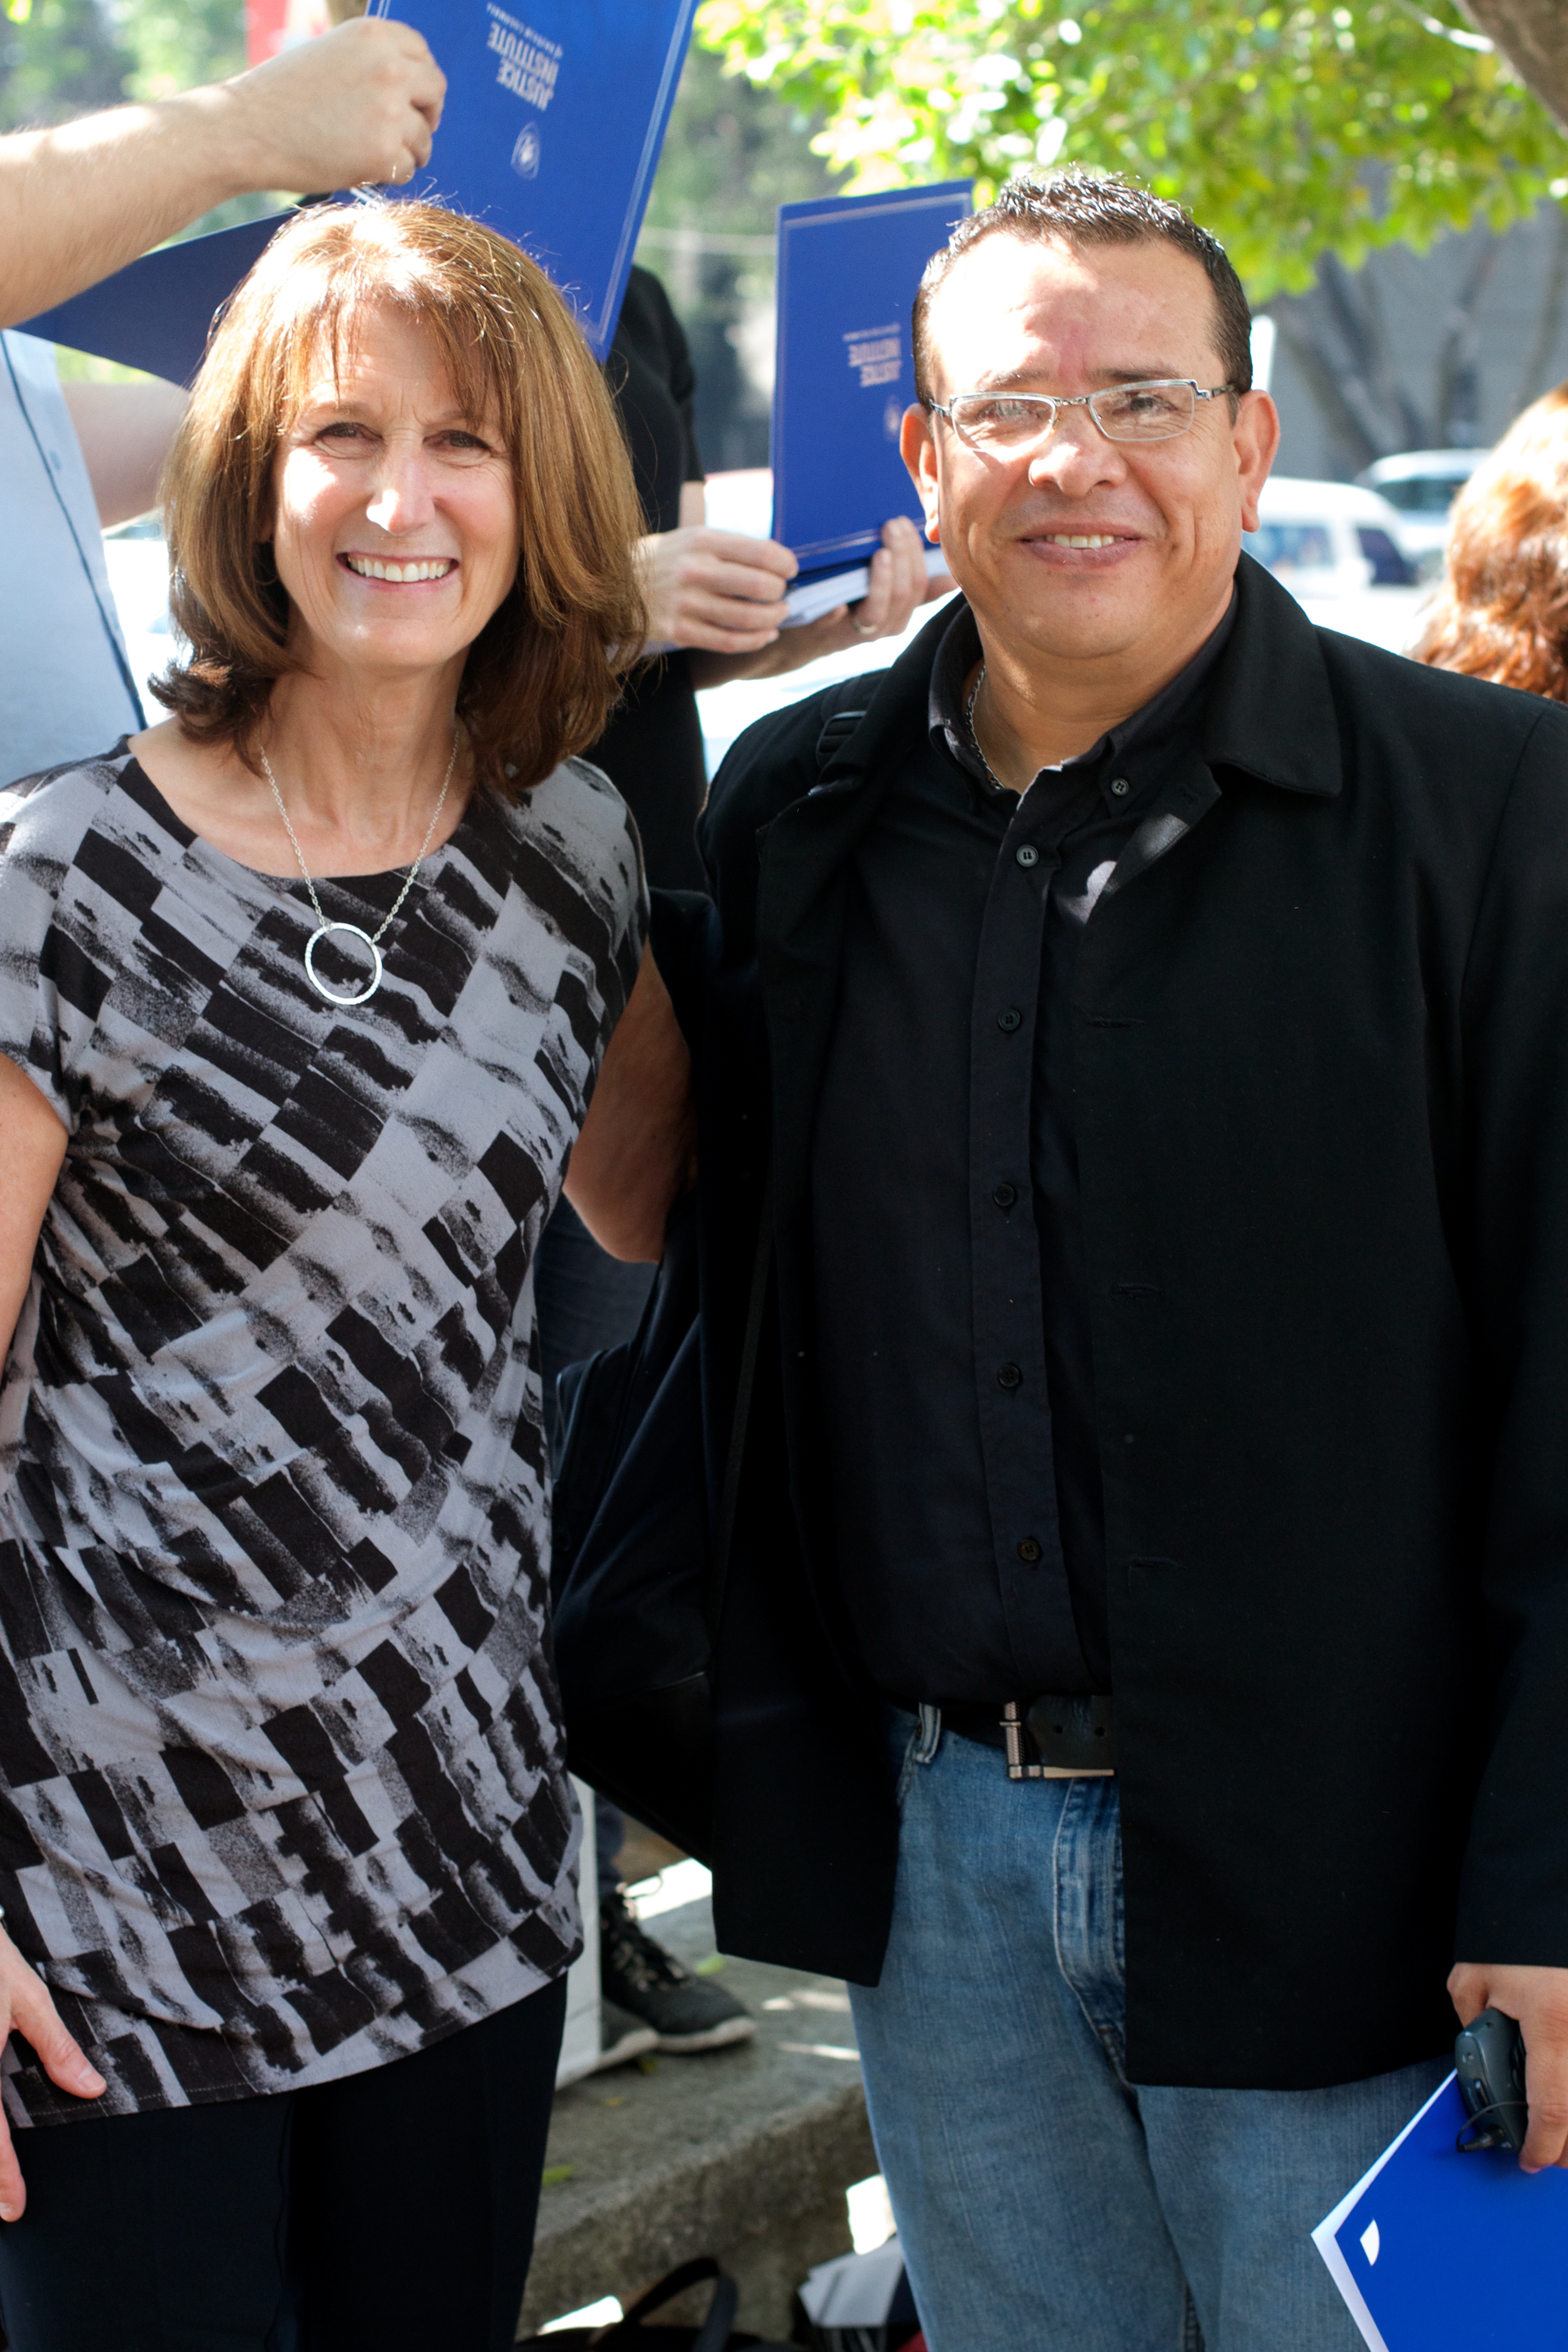
person, udgagora